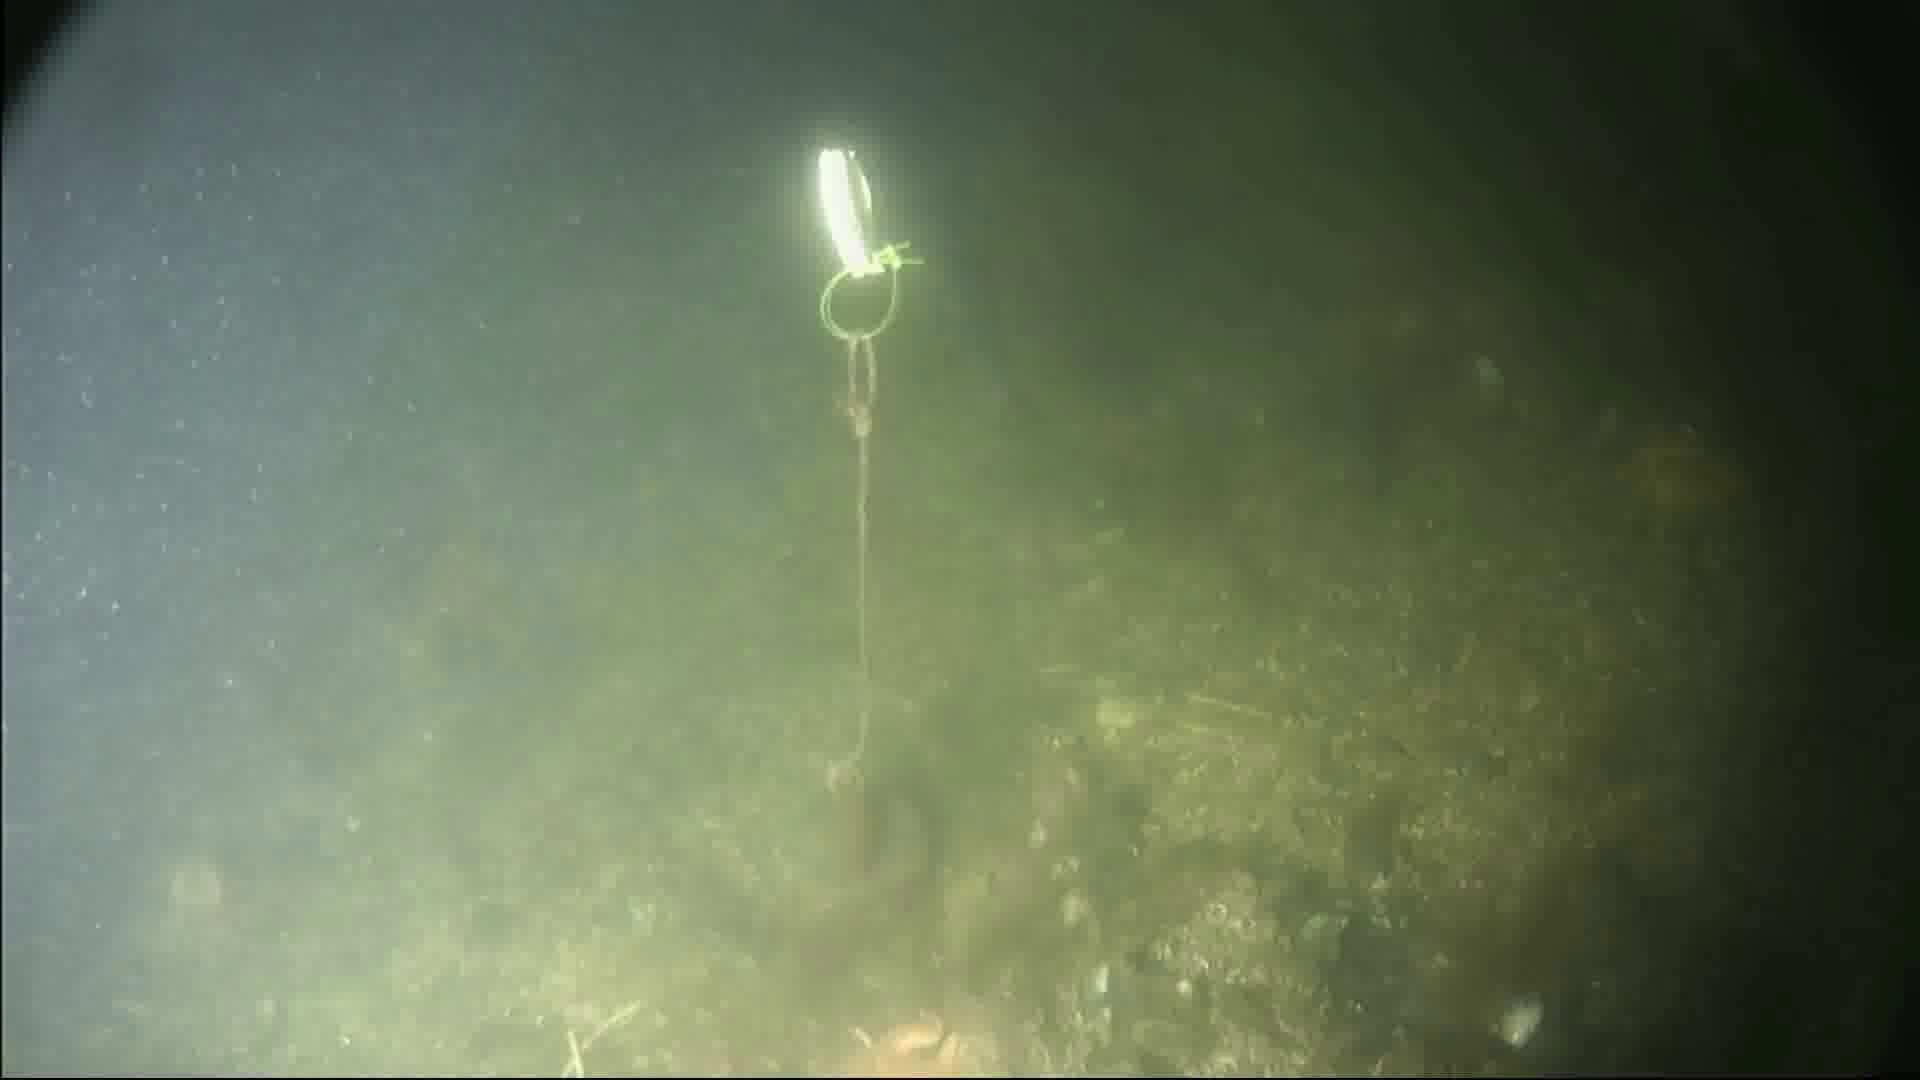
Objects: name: fish
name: starfish
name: crab